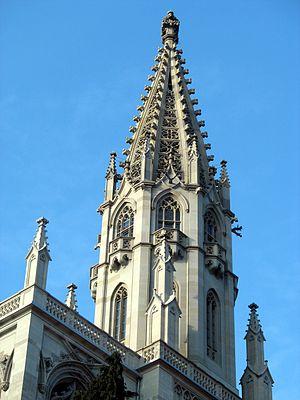
La cathédrale Notre-Dame de Constance est l'ancien siège de l'évêché de Constance, en Allemagne. La première construction de l'édifice remonte aux premiers temps de la création du siège épiscopal, vers l'an 600, et est mentionnée pour la première fois en l'an 780. Elle fut pendant douze siècles le siège de l'évêque de Constance et accueillit les débats du Concile de Constance. Depuis la disparition de l'évêché de Constance en 1821, la cathédrale est utilisée comme église paroissiale.